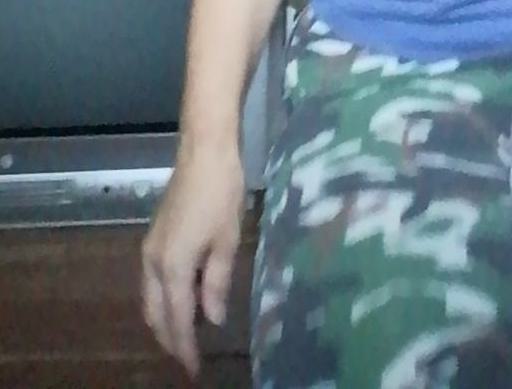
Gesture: no_gesture